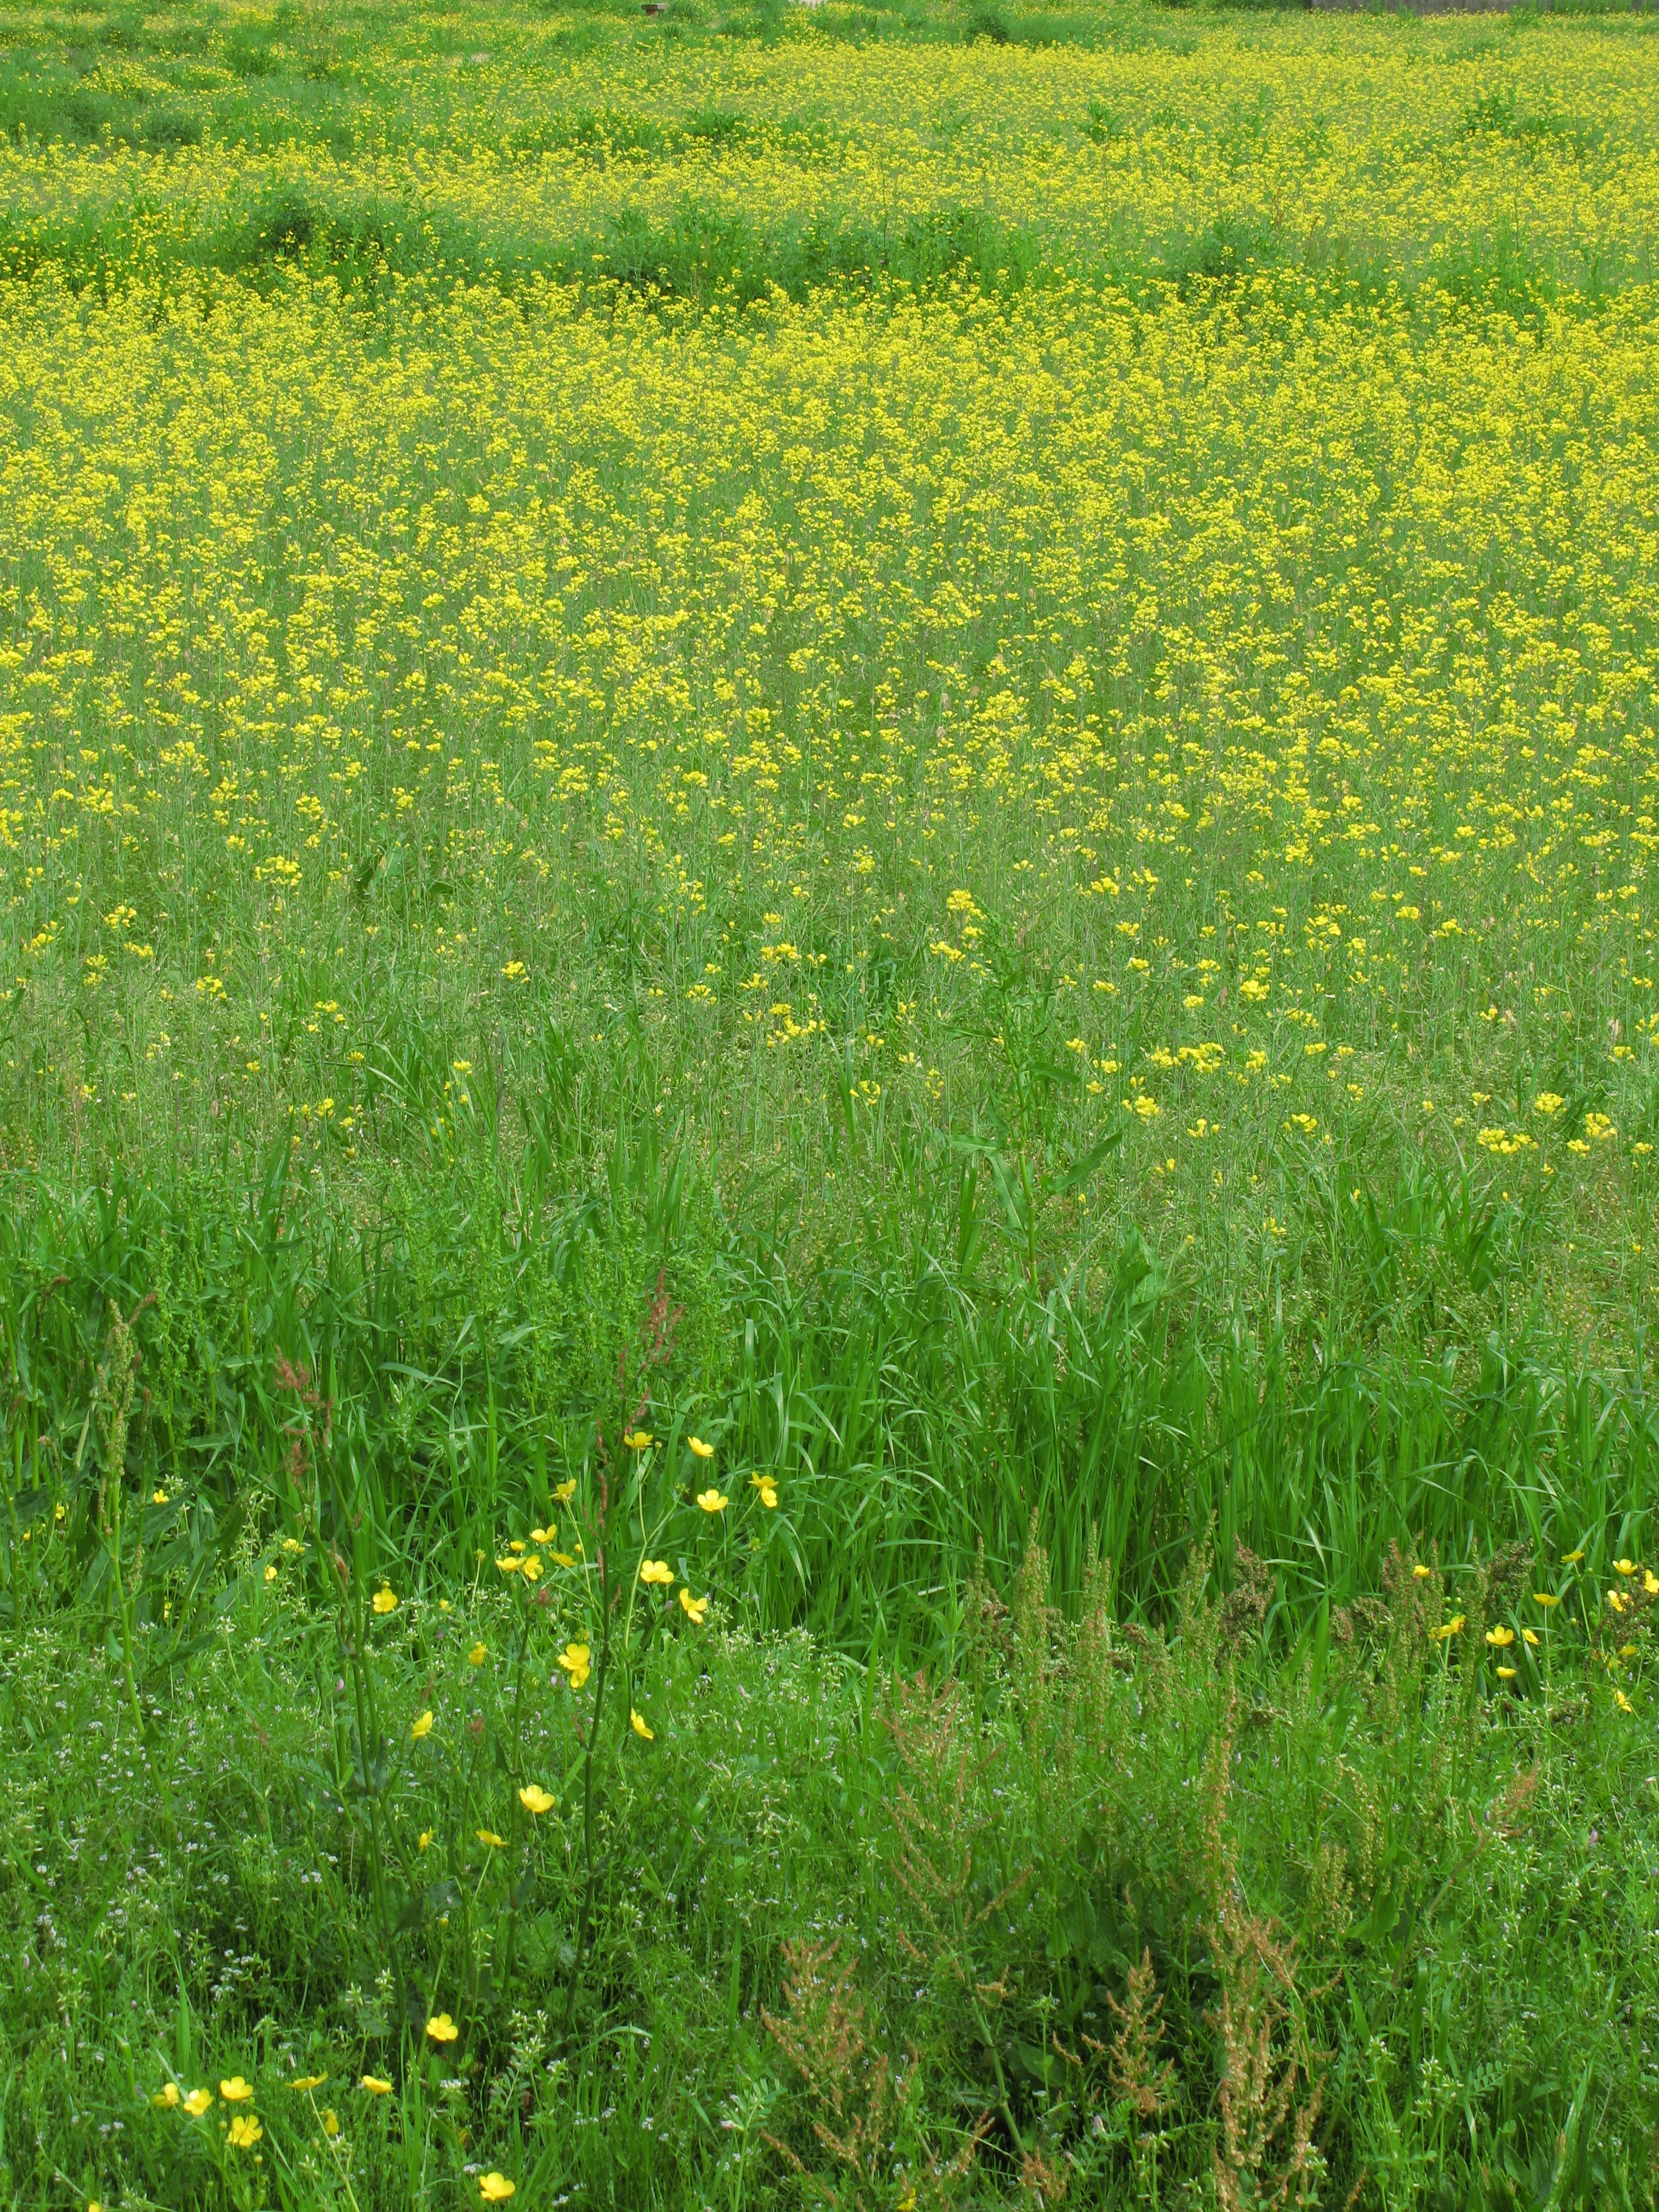
grass, plant, field, lawn, meadow, prairie, flower, wild, pattern, high, produce, pasture, yellow, plain, rapeseed, wildflower, background, grassland, vegetation, wetland, wallpaper, hires, habitat, ecosystem, brassica, hi, res, resolution, turnip, rapa, g7, nippooleifera, steppe, flowering plant, natural environment, grass family, land plant